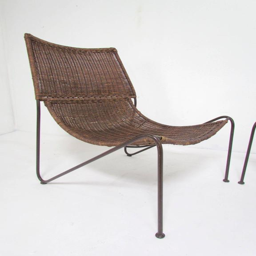
pair in the manner of person and green